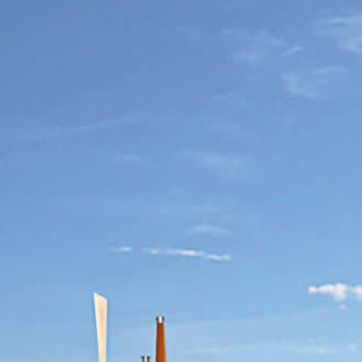
Material: sky